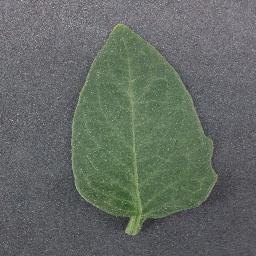
Label: Tomato___healthy